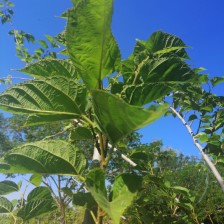
Variety: TaiwanStraberry